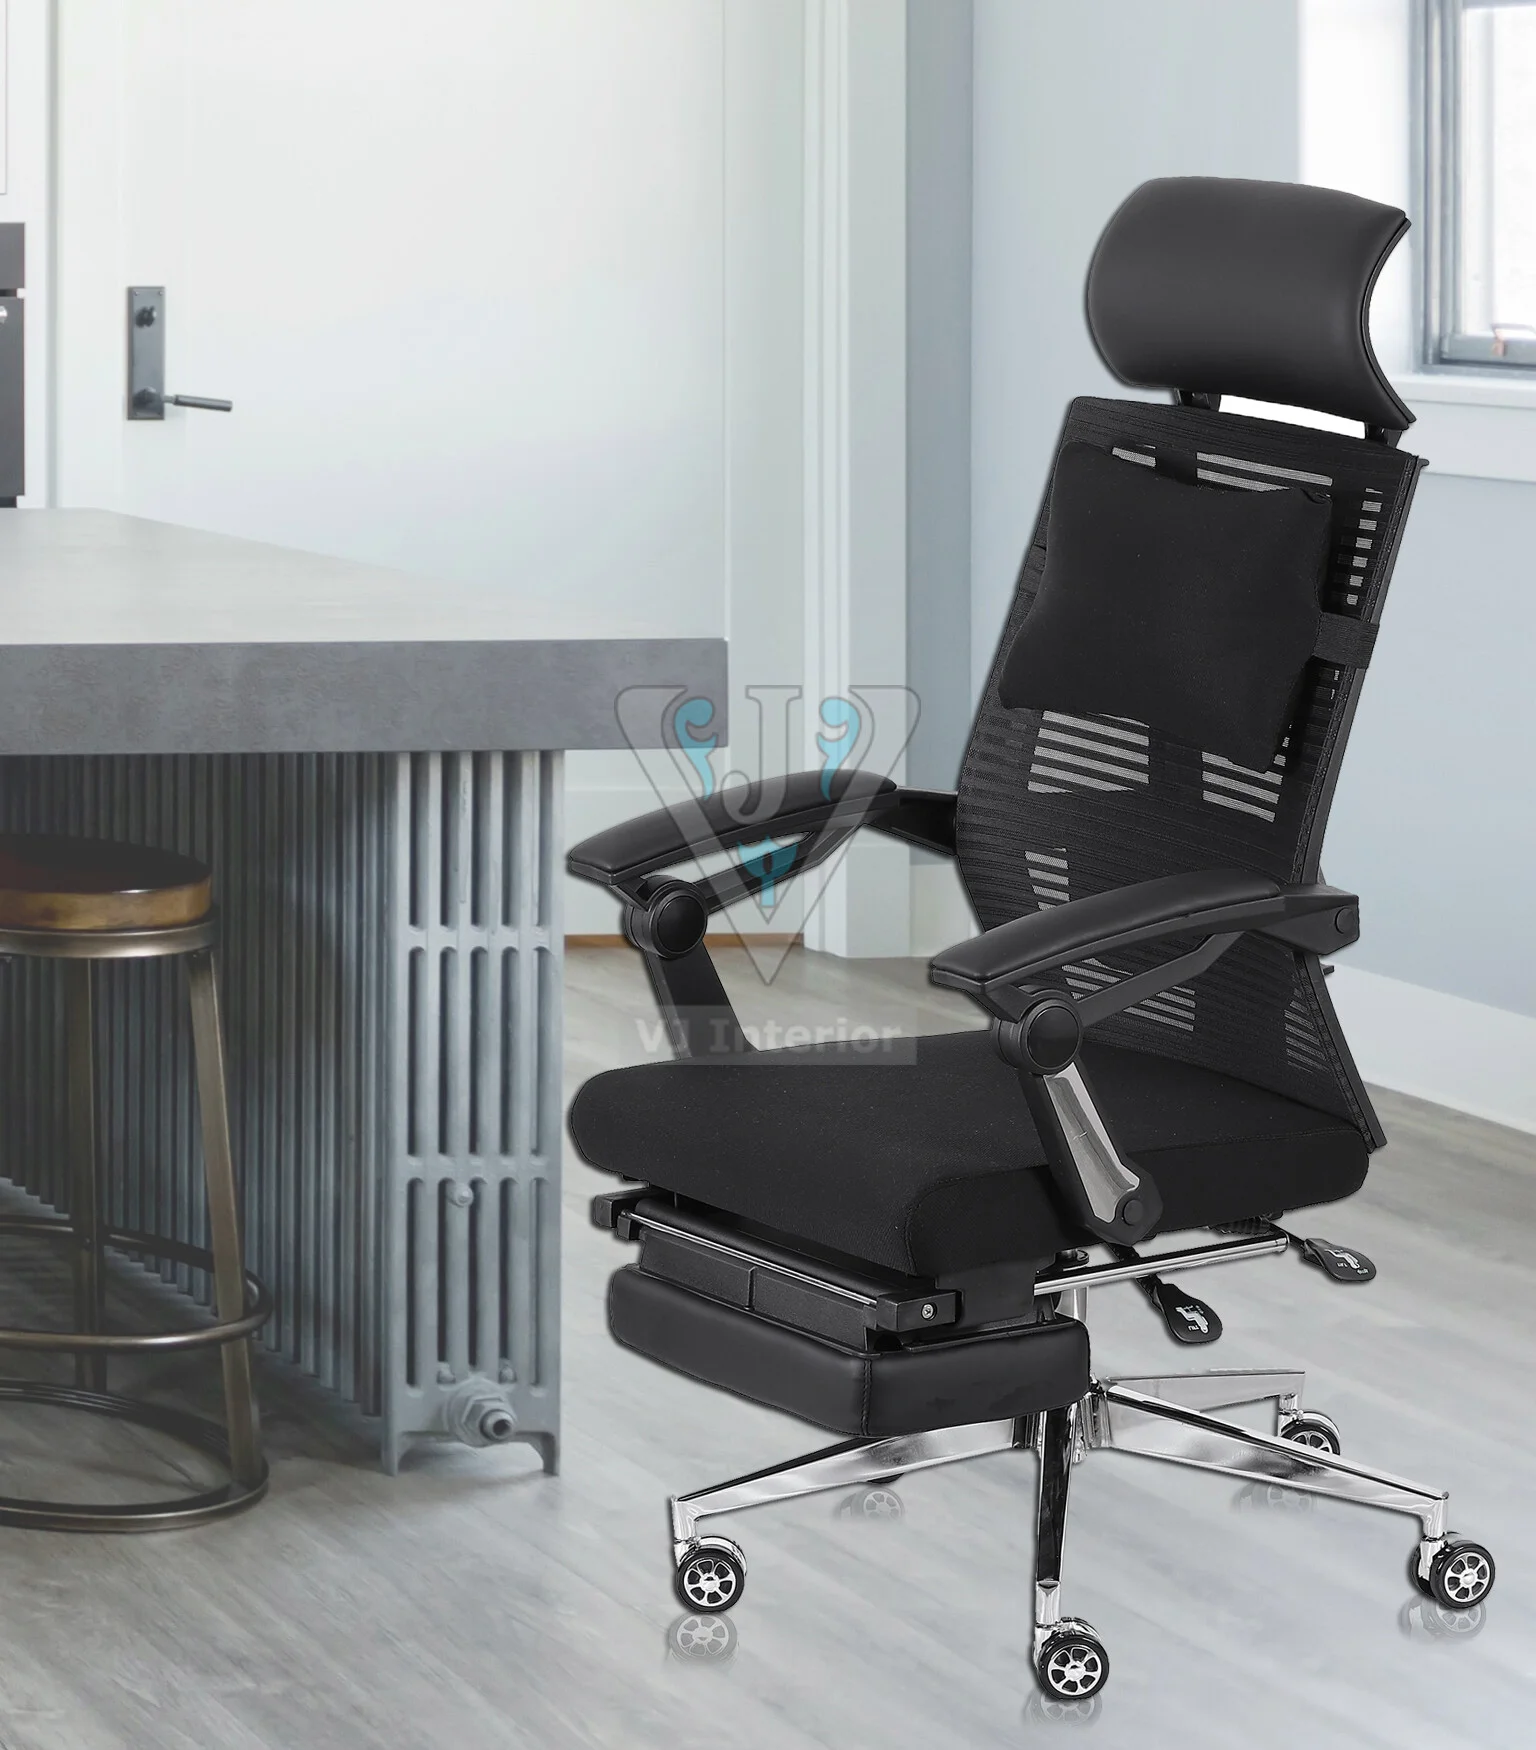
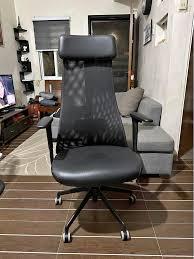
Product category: items_chair
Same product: no